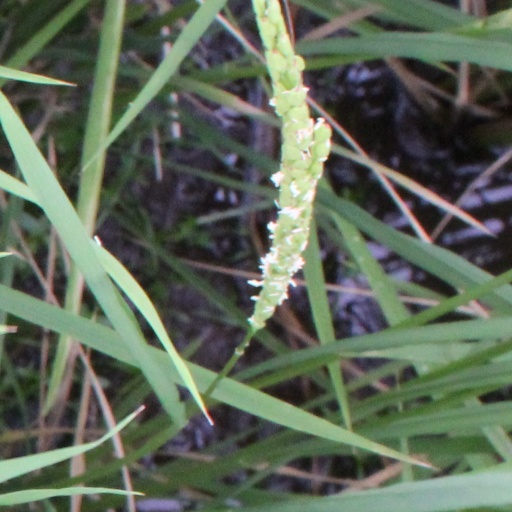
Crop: rice